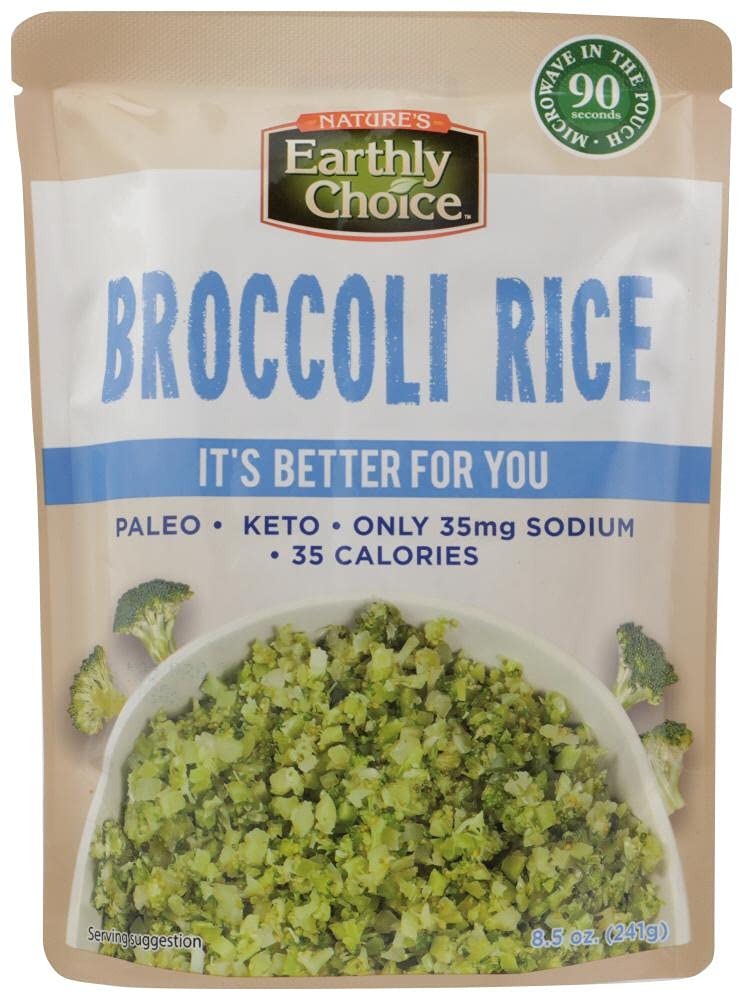
Item Name: Broccoli Rice
Product Description: Packaged Seasoned Rice
Value: 8.5
Unit: Ounce

Price: 7.3